Aristotelian realist philosophy of mathematics

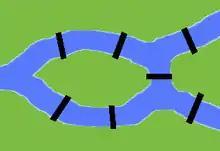
The seven bridges of Königsberg, studied by Euler.

Aristotelians regard non-numerical structural properties like symmetry, continuity and order as equally important as numbers. Such properties are realized in physical reality, and are the subject matter of parts of mathematics. For example group theory classifies the different kinds of symmetry, while the calculus studies continuous variation. Provable results about such structures can apply directly to physical reality. For example Euler proved that it was impossible to walk once and once only over the seven bridges of Königsberg.